Thalangara Thoppi

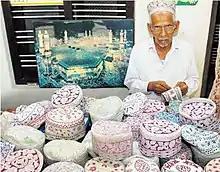
Renowned Thalangara thoppi craftsman Aboobacker Musaliyar

In olden times cap making was a very active cottage industry in the region employing significant numbers. There are many who buy this caps as souvenirs during the visit to Malik Dinar Mosque in Ramadan month. It is one among the remarkable Islamic traditions in Malabar in lines of Beypore Uru, Koyilandy hookah, Mappila Theyyam etc.